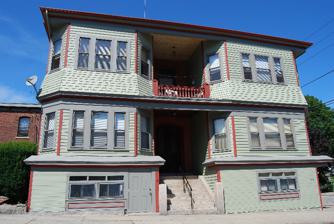
Building: William M. Manley House
Country: United States of America
Year built: 1876
Historic house in Massachusetts, United States United States historic place William M. Manley House U.S. National Register of Historic Places Location 610 Cherry Street, Fall River, Massachusetts Coordinates 41°42′17″N 71°8′54″W / 41.70472°N 71.14833°W / 41.70472; -71.14833 Built 1876 Architectural style Italianate MPS Fall River MRA NRHP reference No. 86001401 Added to NRHP June 26, 1986 The William M. Manley House is a historic house located in Fall River, Massachusetts . The brick house was built in 1876. The double-bay wooden storefronts / porches were added around 1894 and expanded in 1916. The house is an unusual Italianate brick villa with a matching carriage house. William Manley, a mason and builder had his office and house located here in 1876. He sold the property to the Taunton Brick Co. who held the property until 1887 when they sold it to the Second Baptist Society of Fall River. They used it as a parsonage until 1909. The house was added to the National Register of Historic Places in 1986. See also National Register of Historic Places listings in Fall River, Massachusetts References